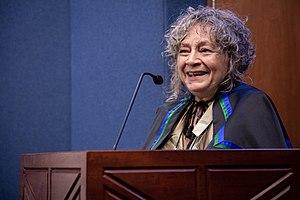
Rita Laura Segato, née en Argentine le 14 août 1951, est une universitaire argentino-brésilienne reconnue pour sa contribution aux enjeux féministes en anthropologie.